Consular diptych

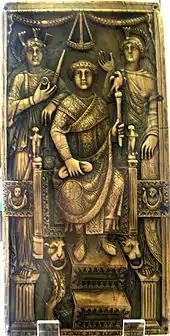
Consular diptych of Magnus, who was consul of Constantinople in 518. He sits between figures representing Rome and Constantinople. Louvre

From as early as the first century CE, some formal letters of appointment to office were known as "codicilli", little books, two or more flat pieces of (usually) wood, joined by clasps, lined with wax on which was written the letter of appointment. Later, the letter might be written on papyrus and presented within the covers. By the late fourth century, however, specially-commissioned diptychs began to be included among the gifts that appointees to high office distributed to celebrate and publicize the public games that were their principal duties. These diptychs were made of ivory, with relief carvings on the outside chosen by the donor, looking superficially similar to codicils but containing no writing and with no official status.